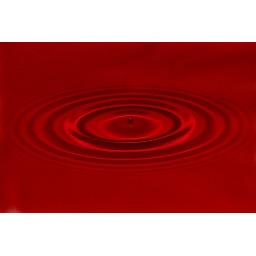
... playing with water in the kitchen ...